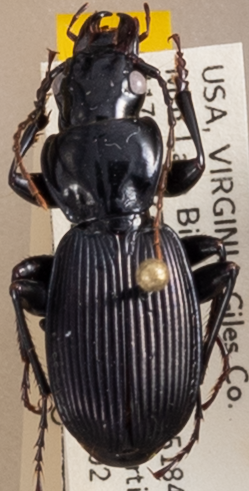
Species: Pterostichus moestus
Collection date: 2019-07-02
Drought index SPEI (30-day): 0.678
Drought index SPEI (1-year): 2.09
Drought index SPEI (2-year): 2.09